Culture of Apulia

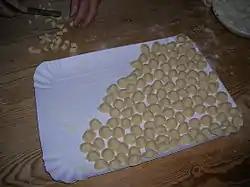
Apulian "Orecchiette"

Alongside a fairly solid vernacular tradition, rooted above all in Bari and its province, in recent years numerous experimental plays have emerged, with new ideas circulating and new performers, which attract the interest of national theater companies and are appreciated outside the region. The only Apulian public institution dedicated specifically to the management, coordination, and financing of theatrical activities is the Teatro Pubblico Pugliese, active since the 2000s and responsible for most of the funding to the sector.